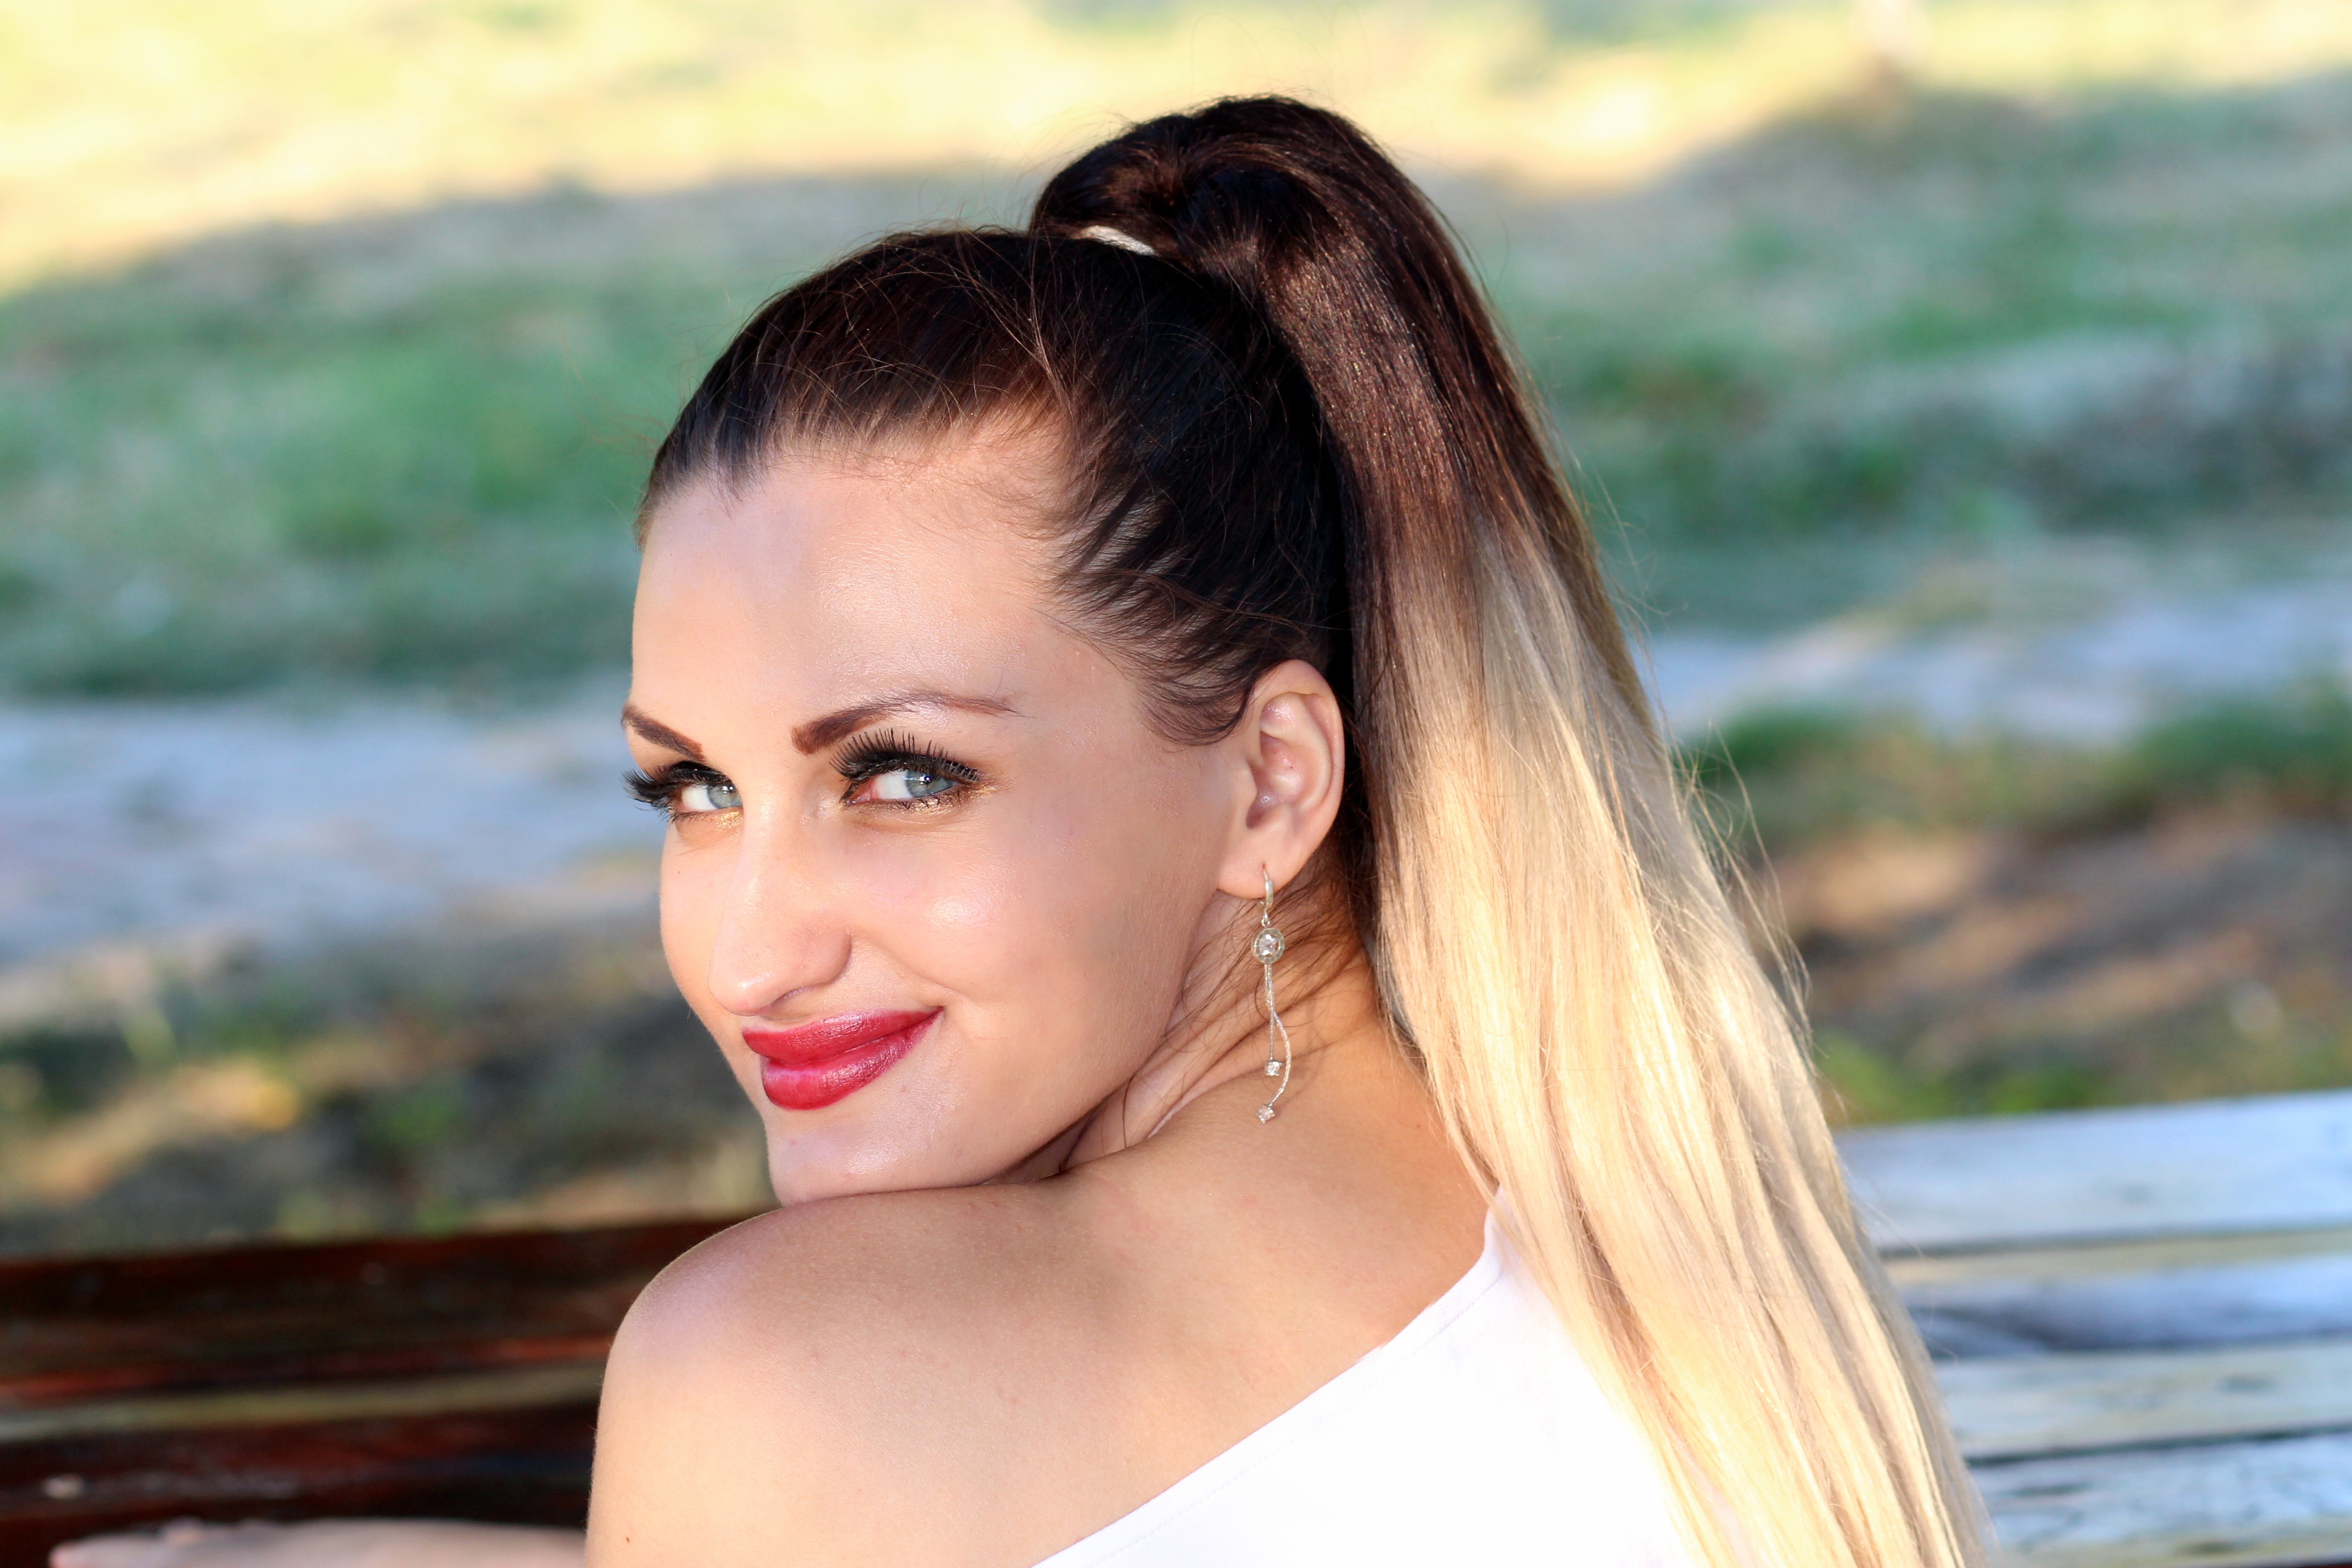
girl, hair, portrait, model, bride, blonde, hairstyle, smile, long hair, black hair, dress, eye, beauty, blue eyes, photo shoot, brown hair, portrait photography